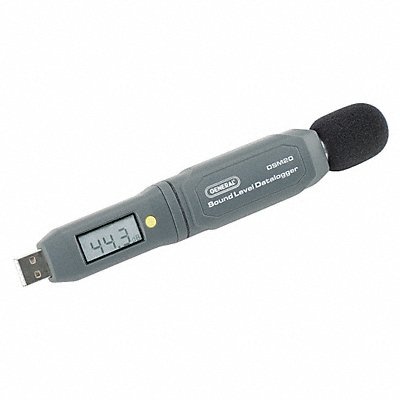
Digital Sound Level Meter LCD
Sound Level Meter Digital 30 to 130 dB dB Range A and C Frequency Weighting Accuracy +/-1.5 dB Resolution 0.1 dB Display LCD Fast/Slow Response Time USB Interface Records Up To 32 000 Records Operating Temp Range 0 Degrees to 50 Degrees C (32 Degrees to 122 Degrees F) Li-Ion Battery Type Includes Holding Stand Manual Software Disk USB Cable No Calibration Certificate Manufacturers Warranty Length 1 yr
Brand: General
Category: Hardware > Tools > Measuring Tools & Sensors > Sound Meters